Quetzalcoatlus

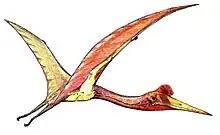
Restoration of a "Quetzalcoatlus" in flight

Though Lawson originally considered all "Quetzalcoatlus" remains to belong to one species, today two species are recognized: the large "Quetzalcoatlus northropi" and the smaller "Quetzalcoatlus lawsoni". The exact nature of what material belongs to each species remains unclear, due in part to the distribution of specimens across various localities and stratigraphic levels found at Big Bend, as well as the limited scope of "Q. northropi" material to compare to. The name-bearing type specimen of "Q. northropi" is TMM 41450-3, a partial wing. It includes a humerus, radius, ulna, wrist bones, finger bones, and many elements of the elongate wing finger, in addition to thousands of unidentifiable fragments. It is from the uppermost rocks of the Javelina Formation, making it one of the youngest pterosaur specimens known. Only a single other specimen can confidently be referred to the same species, a left ulna designated TMM 44036-1 known from the Black Peaks Formation, around three quarters the size of the type specimen and sharing distinctive anatomy. Four other specimens share a similarly giant size, but cannot be definitively assigned to "Q. northropi" in lack of overlapping material or distinguishing anatomical regions. TMM 41047-1 and TMM 41398-3, are both partial femurs, the former twice the size of that seen in "Q. lawsoni". Their anatomy indicates they belonged to the same species, and is distinct from that of "Q. lawsoni". Part of a wing finger, TMM 41398-4, is also of the correct size to belong to "Q. northropi" but does not preserve the essential anatomy to confirm its identity. This specimen and the smaller femur were the first two specimens Lawson discovered, prior to uncovering the type specimen. Finally, one of the oldest pterosaur specimens in Big Bend is a giant cervical vertebra not matching that of smaller species from the formation. Whilst conventional pterosaur research would assign all of these to "Q. northropi", the 2021 redescription preferred to be cautious and merely assigned them to "Q. cf. northropi", indicating uncertainty.